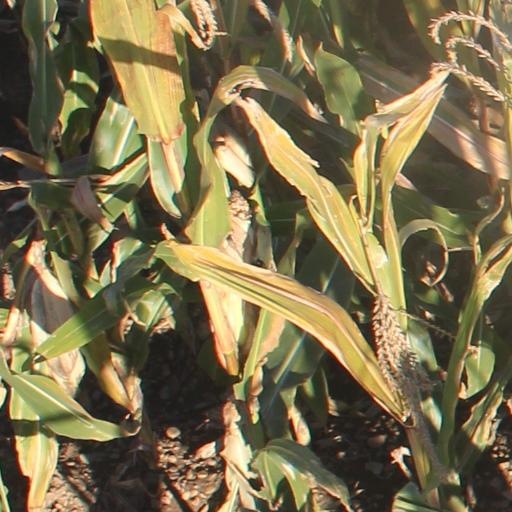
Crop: maize; corn